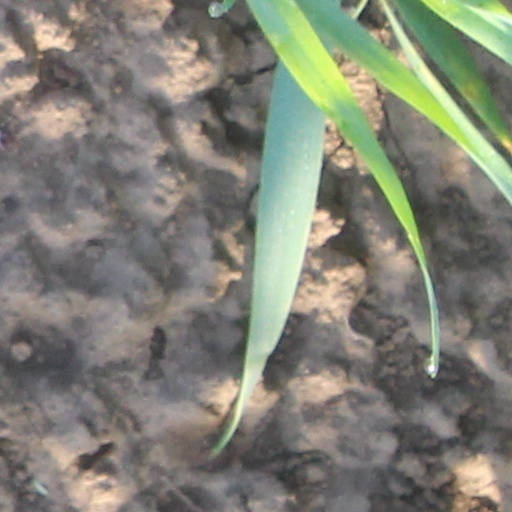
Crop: wheat